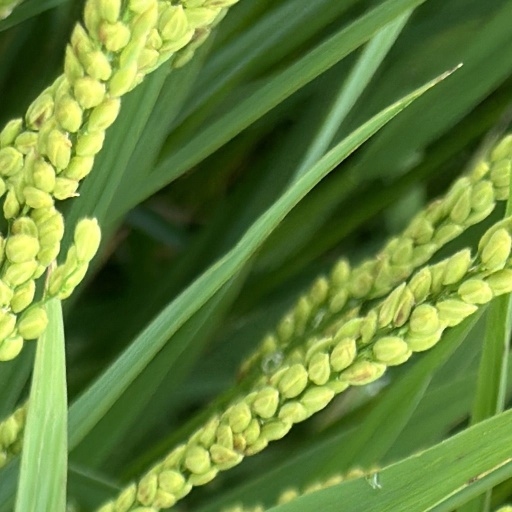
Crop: rice